Isidore of Seville

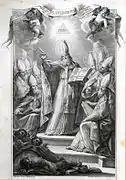
Engraving by Manuel Salvador Carmona, 1778

Isidore's authored more than a dozen major works on various topics including mathematics, holy scripture, and monastic life, all in Latin: